M-52 (Michigan highway)

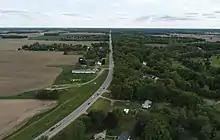
M-52 north of Owosso, looking south

The trunkline runs through the community of Oakley before intersecting M-57 west of Chesaning. North of Chesaning, M-52 angles to the northeast into and through St. Charles, crossing the Shiawassee River west of the Shiawassee National Wildlife Refuge. The northern terminus of M-52 is an intersection with M-46 west of Saginaw in Thomas Township.